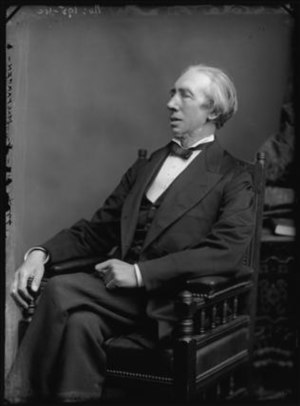
George Alexander Macfarren
George Alexander Macfarren var en engelsk musiker. Han var bror til Walter Cecil Macfarren.